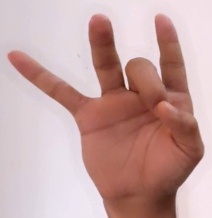
ASL sign: 8